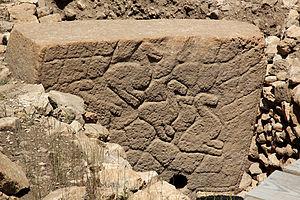
Göbekli Tepe est un site préhistorique du Néolithique précéramique A et B, occupé aux Xᵉ et IXᵉ millénaires av. J.-C., situé dans la province de Şanlıurfa, au sud-est de l’Anatolie, en Turquie, près de la frontière avec la Syrie. Au sud-ouest se trouve la ville de Şanlıurfa. Le toponyme turc Göbekli Tepe signifie « colline en forme de ventre », en référence à sa forme.